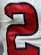
Number: 2